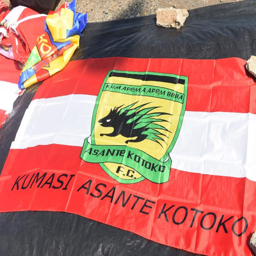
a flag on sale before the match